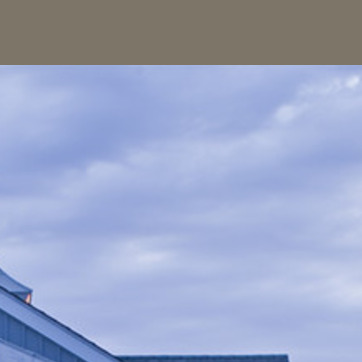
Material: sky